Camden, New Jersey

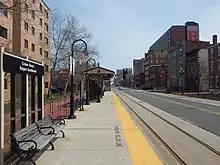
The River Line's Cooper Street–Rutgers University station stop

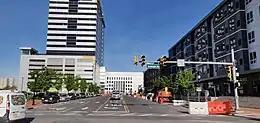
Camden Towers (left), American Water Headquarters (center), and 11 Cooper St Apartments (right) in Camden

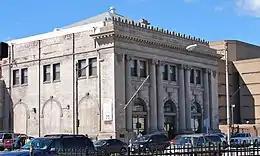
The former Camden Downtown Branch of the Camden County Library

Redevelopment as an idea has loomed over the city since the 1980s, when Mayor Primas started looking for projects to be able to revitalize with the loss of several foundational industries in the preciding decades. In 2013 the New Jersey Economic Development Authority introduced incentives for companies to relocate to Camden. Other projects include the redevelopment of the Waterfront, the construction of the Philadelphia 76ers Training Complex, and the Subaru of America's headquarters.